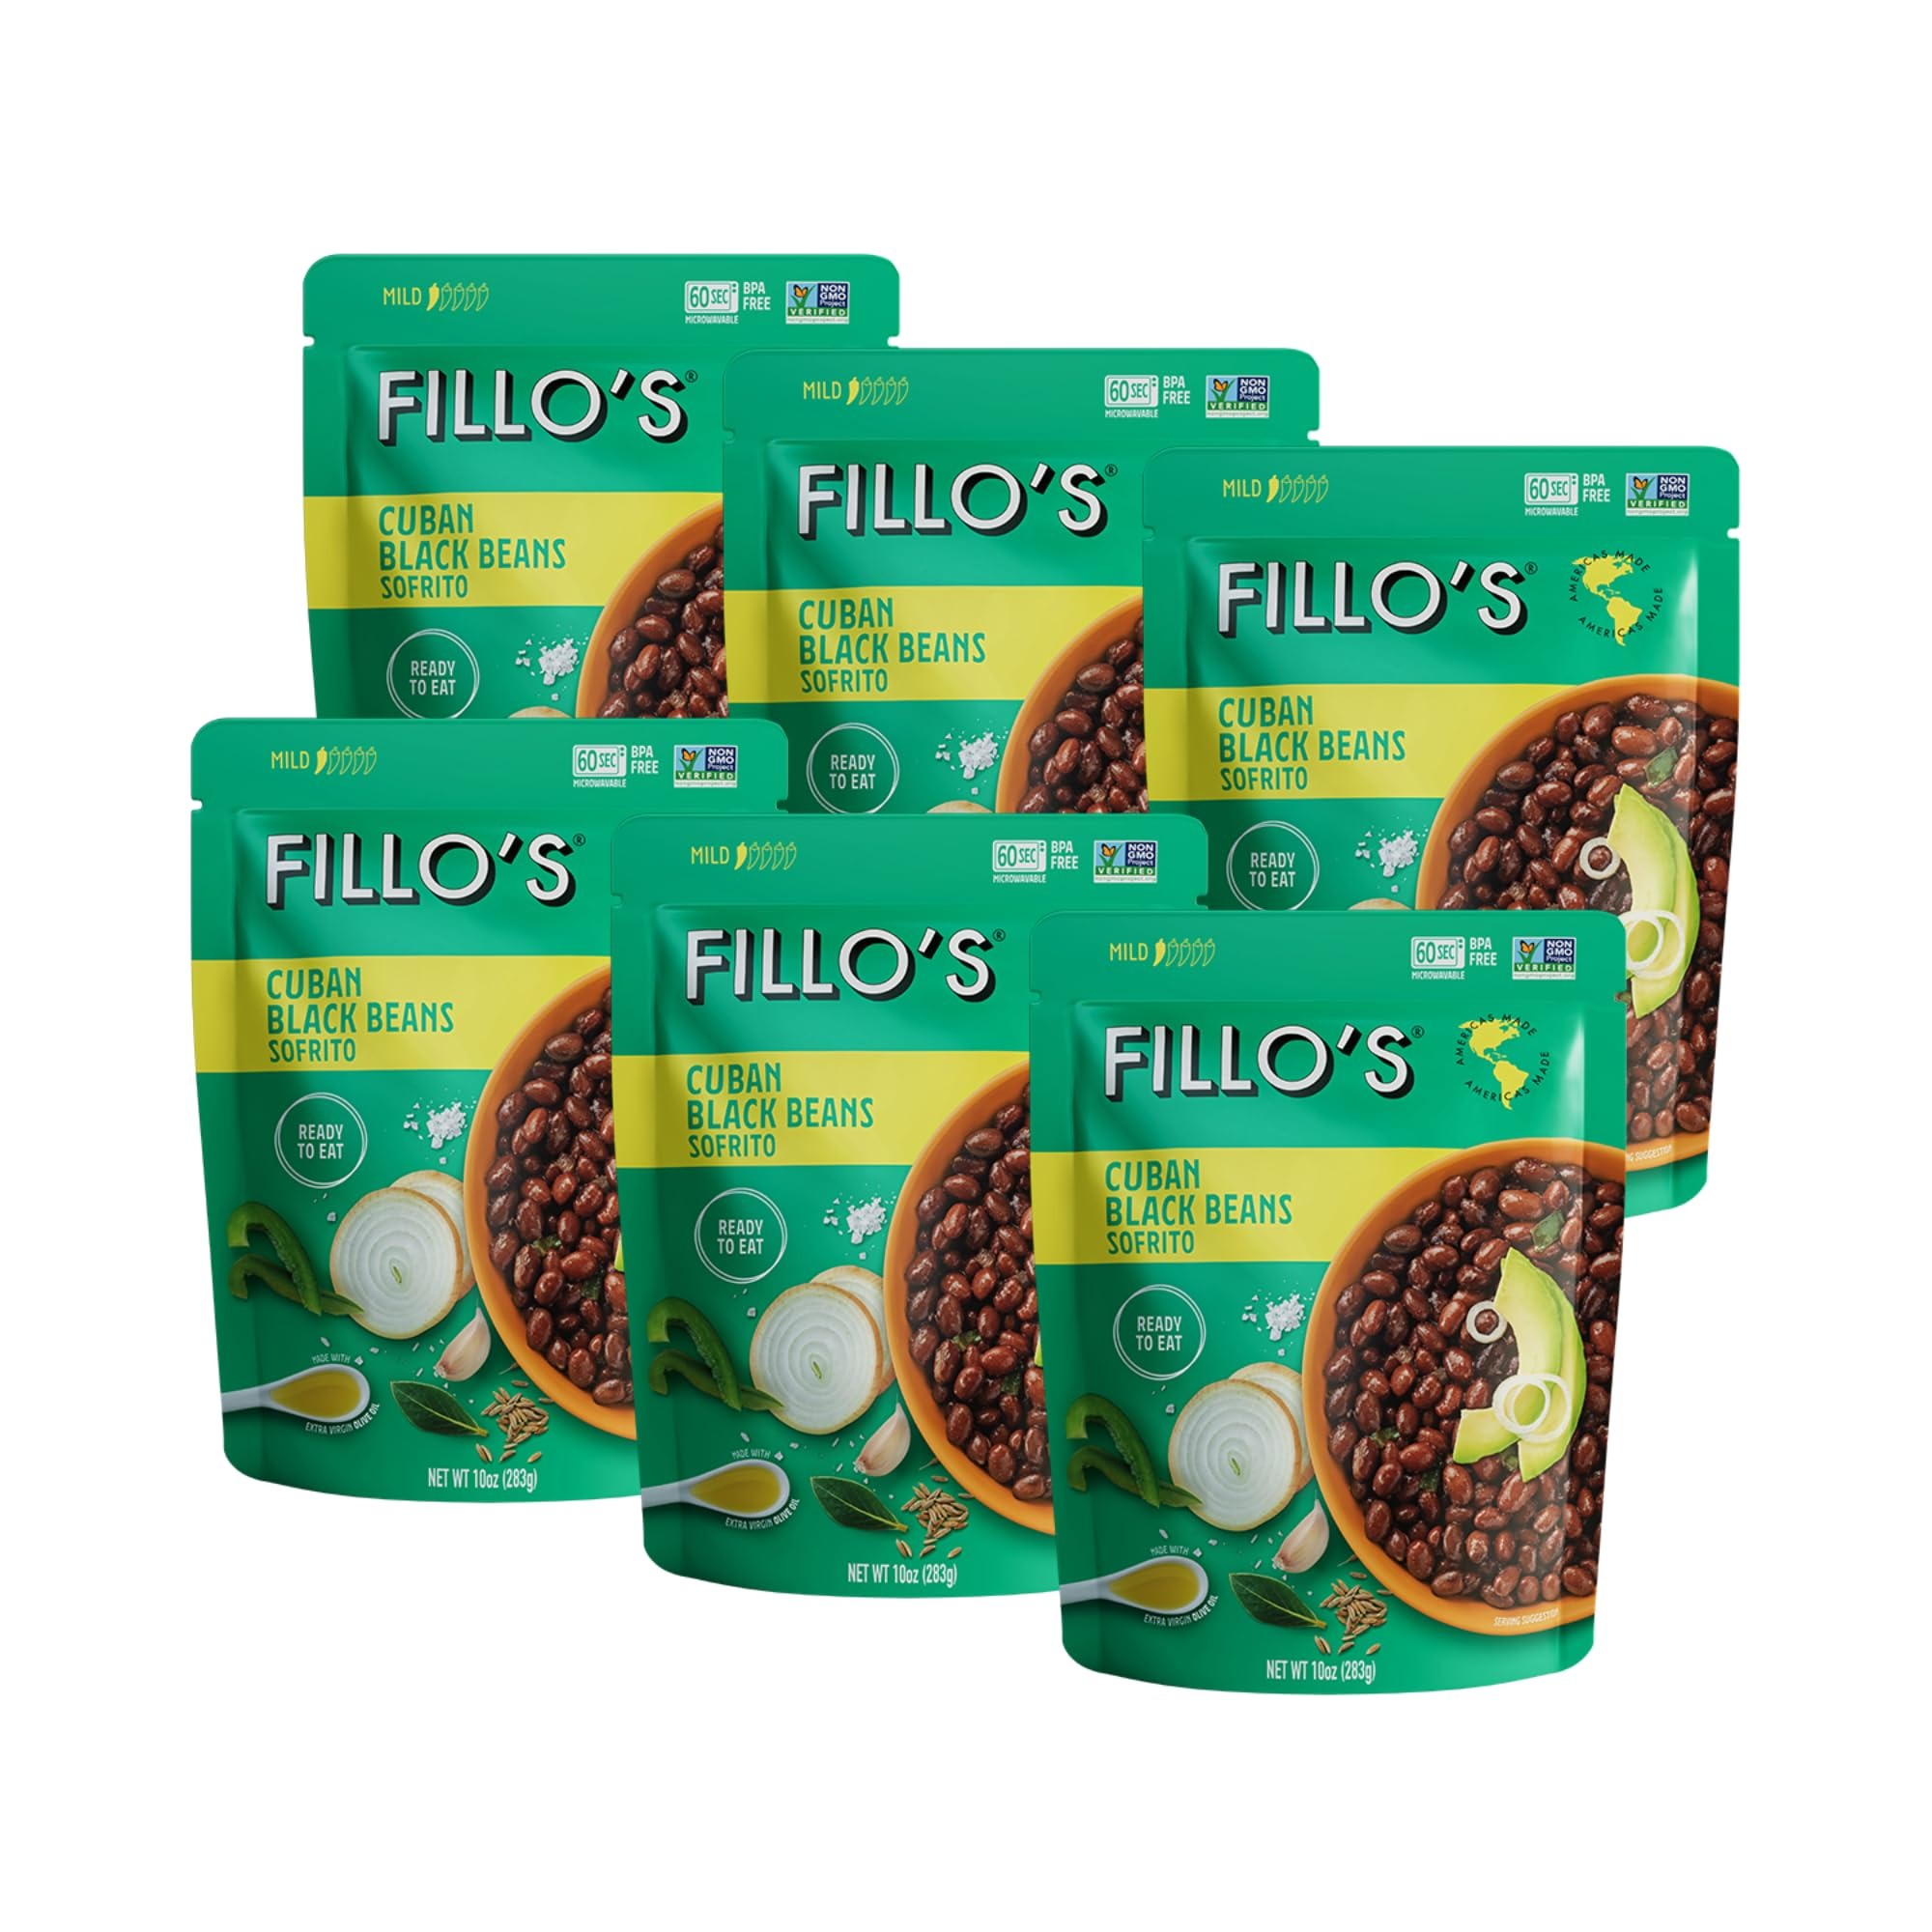
Item Name: Fillo's Cuban Black Beans - Ready to Eat Beans, Gluten-Free, Preservative-Free, Microwavable Meals, Non-GMO, Plant Protein, Vegan Beans, 10 oz Pk of 6
Bullet Point 1: Ready To Eat Black Bean Sofrito: Our Cuban black bean recipe delivers authentic traditional flavor and a clean label— No questionable ingredients or anything else you wouldn’t find in your own pantry.
Bullet Point 2: Gluten-Free & Preservative Free: Our sofrito is made with non-GMO ingredients including: black beans, fresh vegetables, herbs, and spices cooked in extra virgin olive oil.
Bullet Point 3: Nutritious: 16g of protein, grains and beans make a complete meal, providing your macro-nutrient needs with protein, carbohydrates and healthy-fat (plus fiber).
Bullet Point 4: Microwavable & Convenient: Just vent, heat and serve. Our BPA-free microwavable pouches are shelf-stable and ideal for meals on the go—at work, camping, or picnics. Perfect for no-fuss weeknight dinners too.
Bullet Point 5: Versatile: On salads, as a side or right out of the pouch. Our black beans go well with anything you are serving, but are terrific on their own, too. Pairs great with pork chops and rice.
Value: 60.0
Unit: Ounce

Price: 4